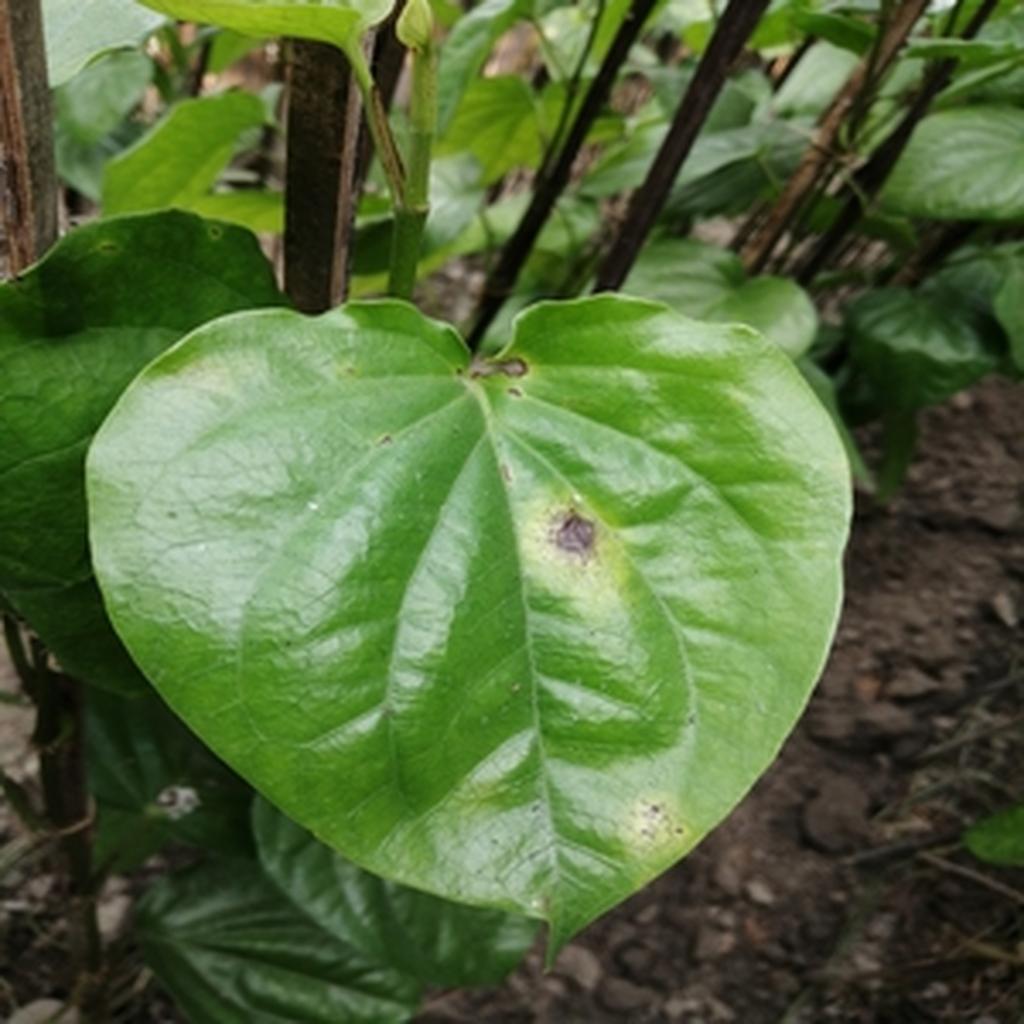
Label: Leaf_Rot